Paul Brunton

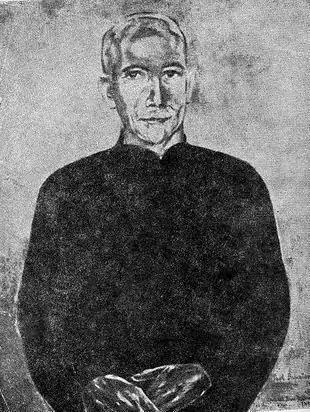
A portrait of Paul Brunton

In the 1940s and 1950s, Brunton occasionally stayed as a guest, for a few weeks at a time, about six months total, with the parents of controversial American author and former psychoanalyst Jeffrey Masson. In 1956, Brunton decided that a third world war was imminent and the Massons moved to Montevideo, since this location was considered safe. From Uruguay, Masson went with Brunton's encouragement to study Sanskrit at Harvard. Brunton himself did not move to South America, instead spending some time living in New Zealand. In 1993, Masson wrote a critical account of Brunton titled "My Father's Guru: A Journey Through Spirituality and Disillusion".